Silver Oak Cellars

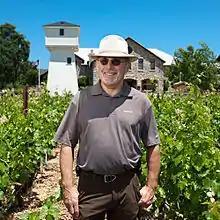
Winemaker Daniel Baron walking through the vineyards at Silver Oak's Oakville winery

Fruit for Silver Oak's Cabernet Sauvignon is sourced from estate-owned vineyards in the Napa and Alexander Valleys, and from independent partner growers who have a contract with Silver Oak to grow grapes for them. The backbone of Silver Oak's Napa Valley Cabernet Sauvignon comes from Silver Oak's 113 acre Soda Canyon Ranch Vineyard in the Napa Valley where Silver Oak grows Cabernet Sauvignon, Merlot, Cabernet Franc, Petit Verdot and Malbec grapes. Silver Oak also owns Jump Rock Vineyard, an 18-acre vineyard with rusty-red, rocky soils dedicated to Cabernet Sauvignon. In St. Helena, Silver Oak farms the small 8 acre Navone Vineyard. Its gravelly loam soils help to produce Cabernet Sauvignon and Petit Syrah. In Alexander Valley, all of Silver Oak's vineyards are dedicated to growing Cabernet Sauvignon. In 1987, Silver Oak purchased an 80-acre vineyard they named Miraval, the cornerstone of Silver Oak's Alexander Valley Cabernet Sauvignon. Miraval Vineyard sits at an elevation of 200–350 feet with clay and sandy loam soils. In the southern end of the valley, near the course of the Russian River, Silver Oak cultivates the 45 acre Red Tail Vineyard, which they purchased in 1988. It has clay and sandy loam soils at an elevation of 320–340 feet. In 2012 Duncan bought the 113-acre former Sausal Winery. In 2018 Silver Oak acquired two more vineyards in the area: Big River and Crazy Creek.